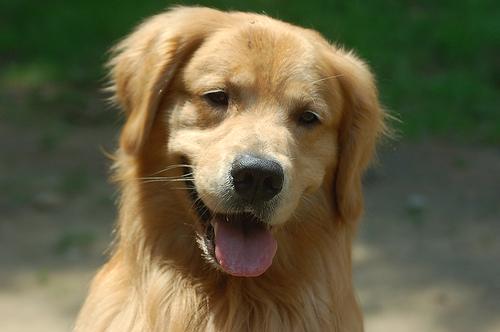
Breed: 5355-n000126-golden_retriever